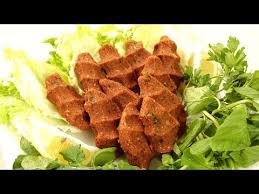
Yemek: cig_kofte